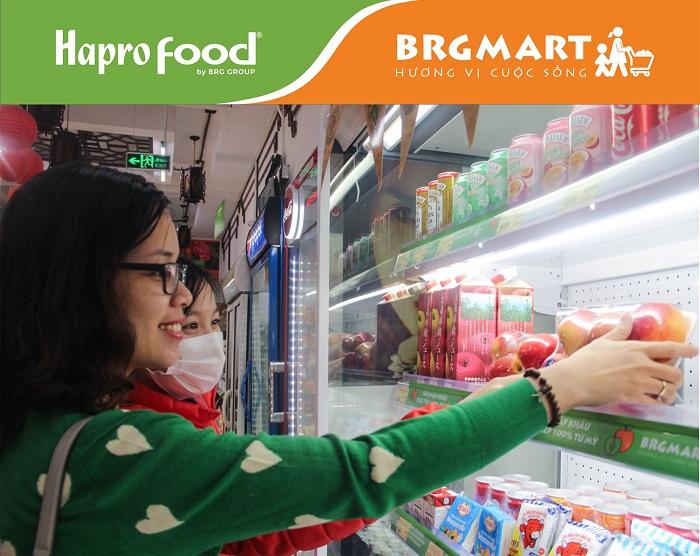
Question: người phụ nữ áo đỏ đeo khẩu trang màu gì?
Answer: màu trắng